Heer Ranjha (1970 film)

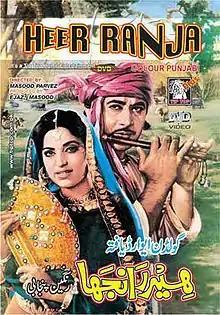
DVD cover

Heer Ranjha (Punjabi/Urdu: ) is a 1970 Pakistani Punjabi film, based on the classic epic story of Heer Ranjha by the Sufi poet Waris Shah.